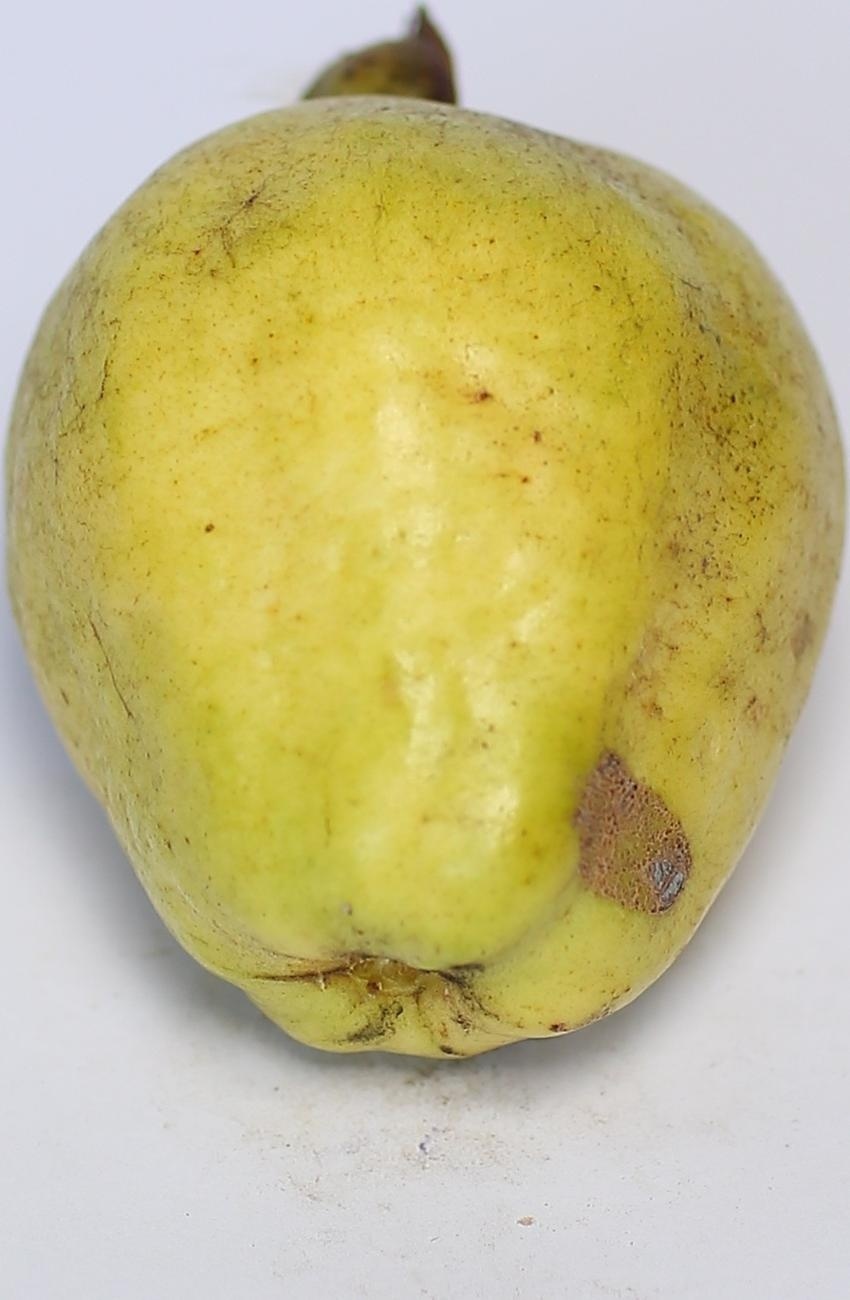
Maturity: mature-green
Variety: thadhrami